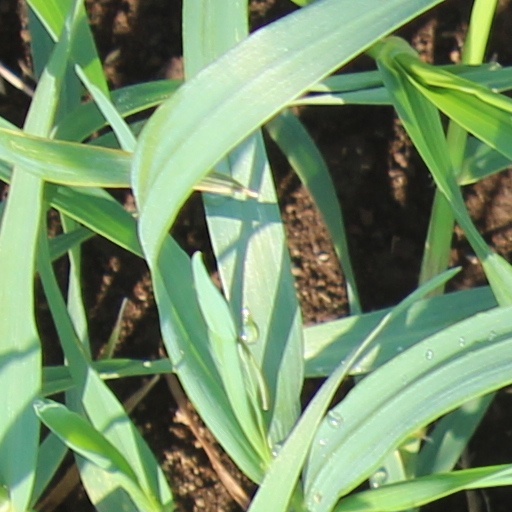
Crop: wheat